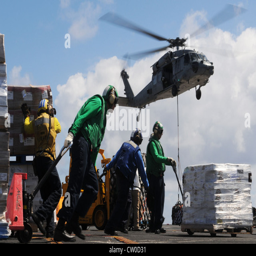
sailors move cargo during a vertical replenishment at sea as a helicopter assigned to helicopter